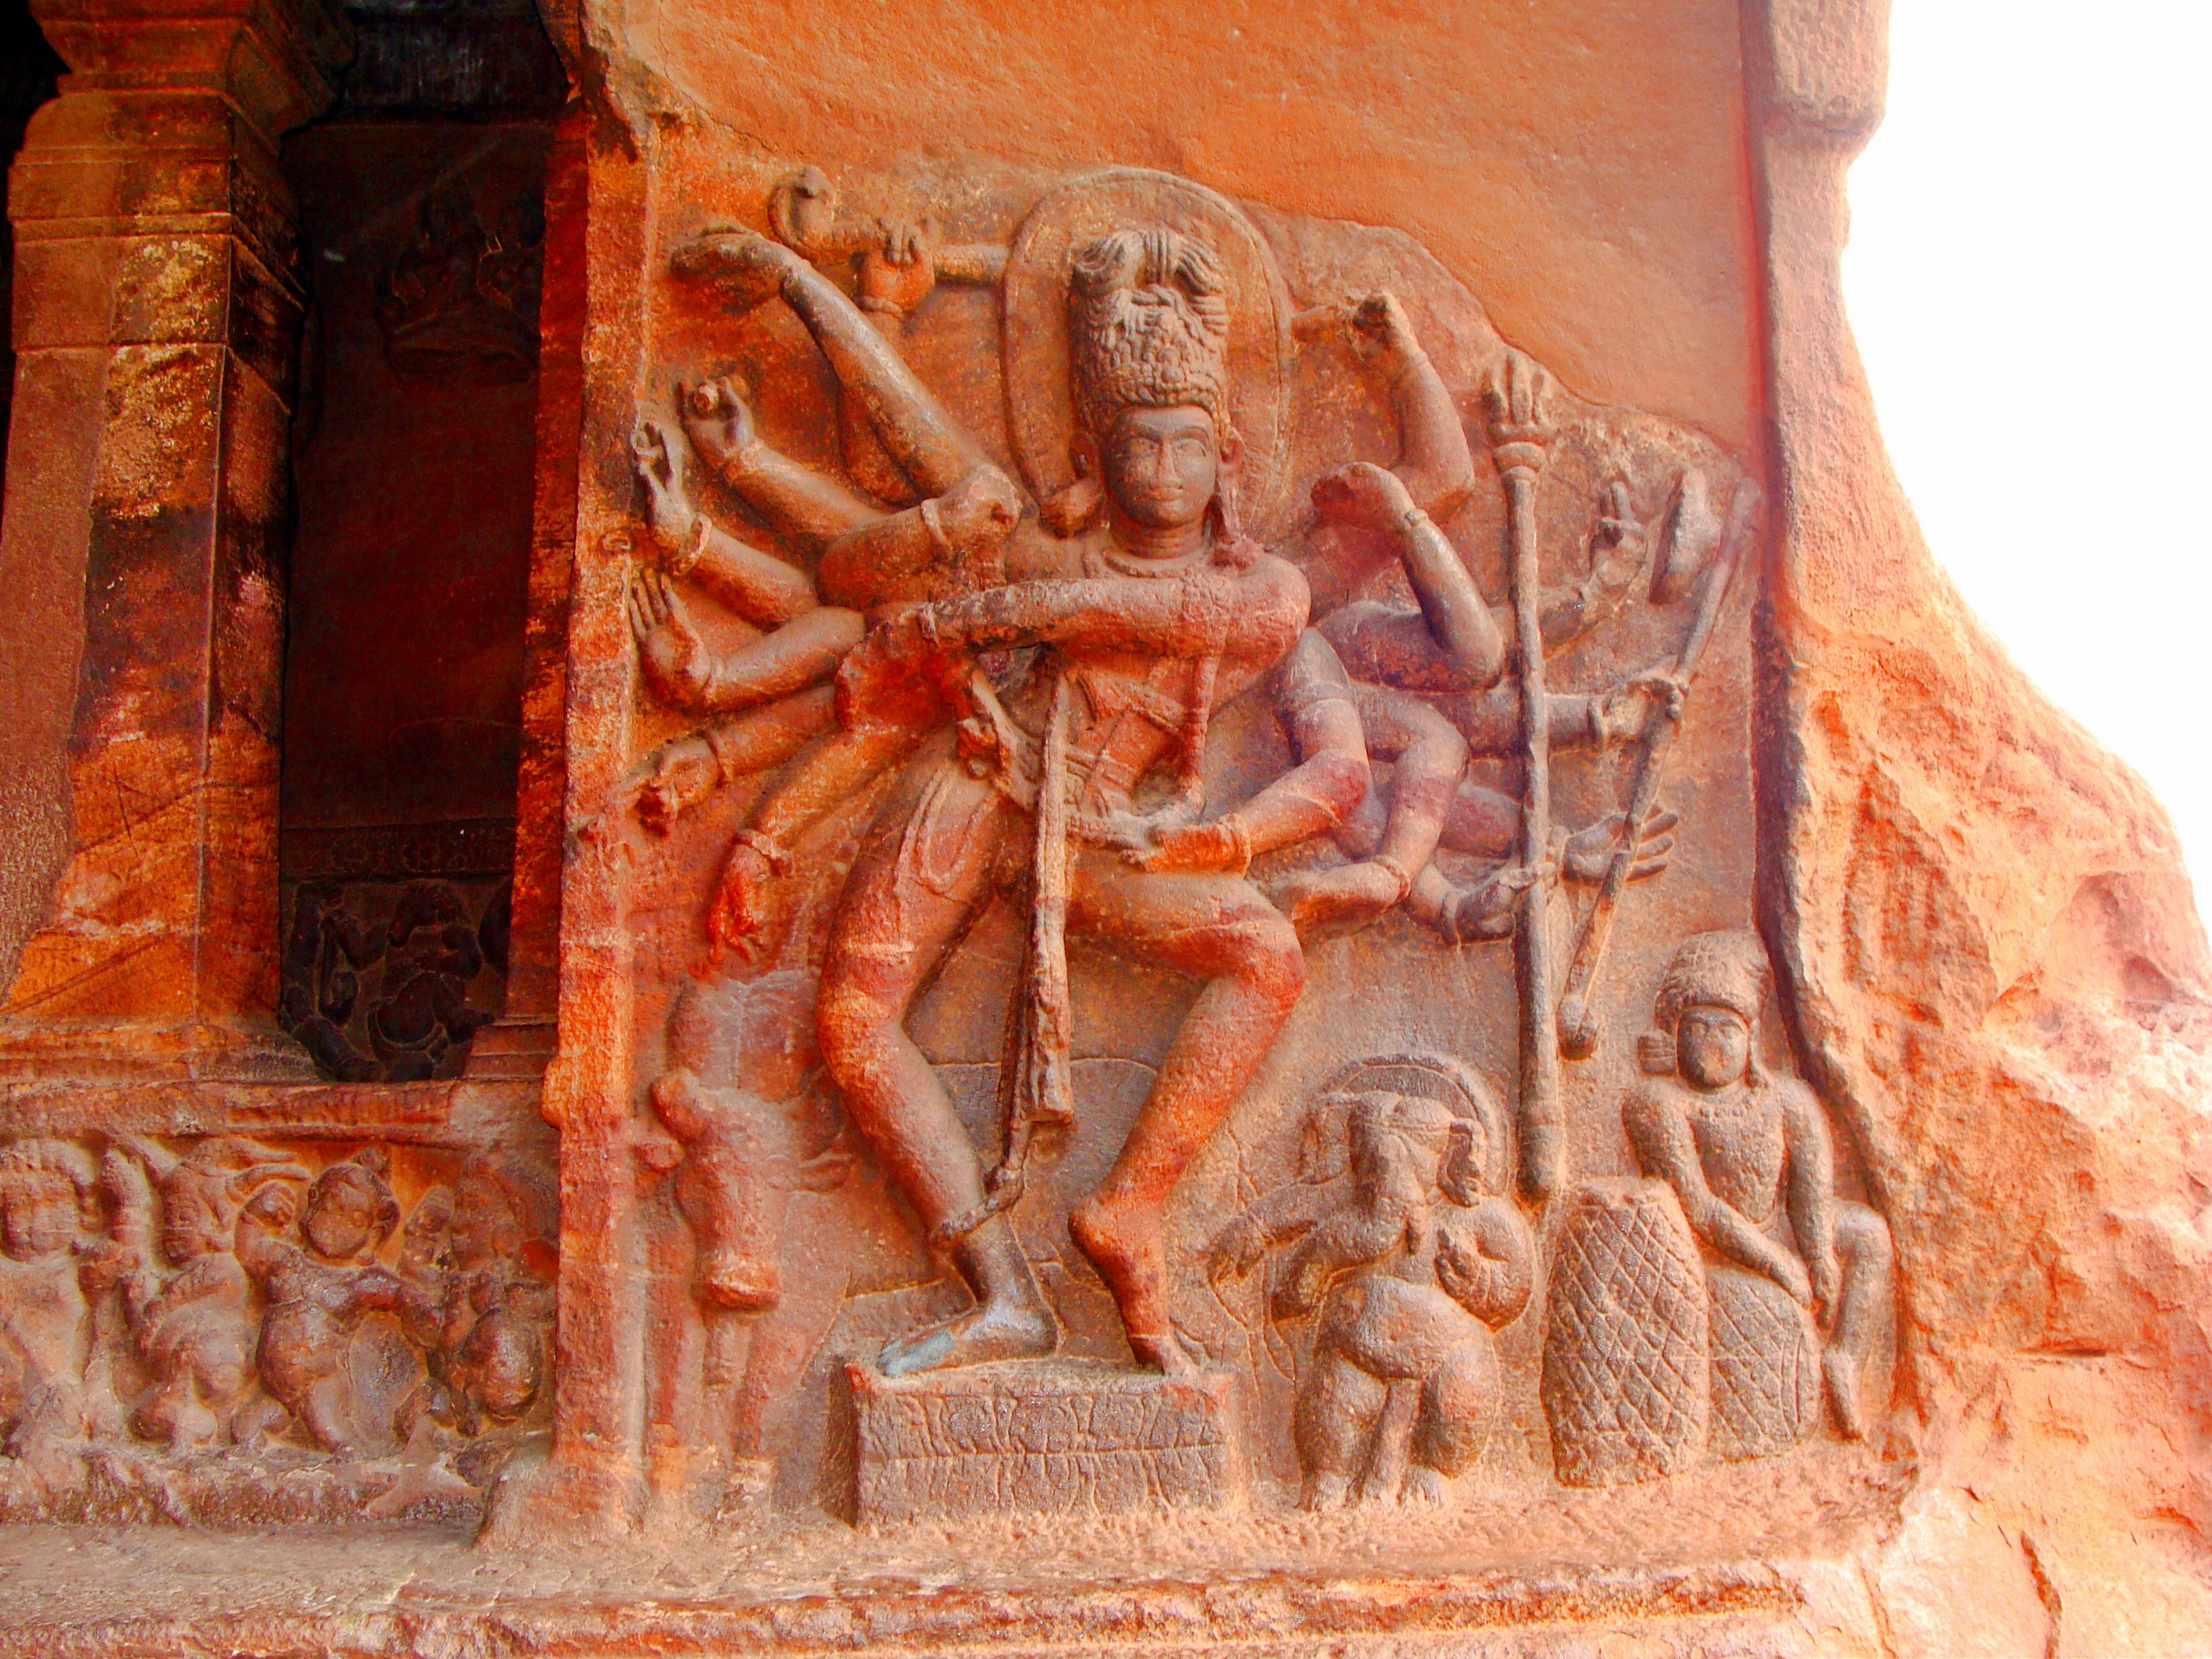
monument, travel, formation, statue, holiday, sculpture, religious, art, temple, india, carving, relief, god, mythology, karnataka, sand stone, archaeological site, stone carving, ancient history, unesco site, badami, cave temples, nataraj wall relief